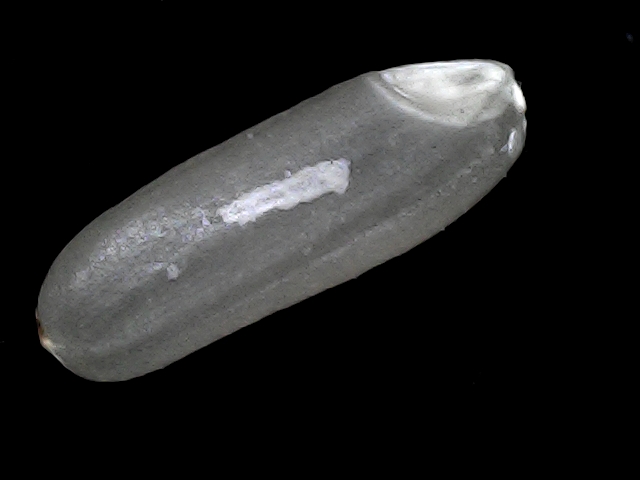
Rice variety: BD30